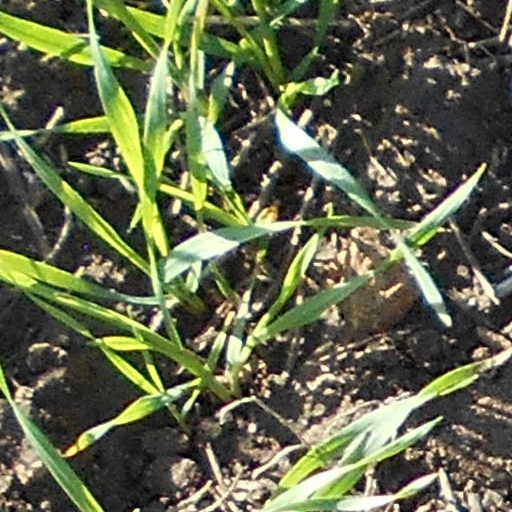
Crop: wheat